Haga, Umeå

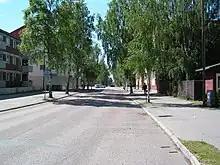
Östra kyrkogatan is one of Hagas main streets going through the district, from north to south.

Haga is a residential area in Umeå, Sweden, immediately north of the centre and the railroad passing Umeå.